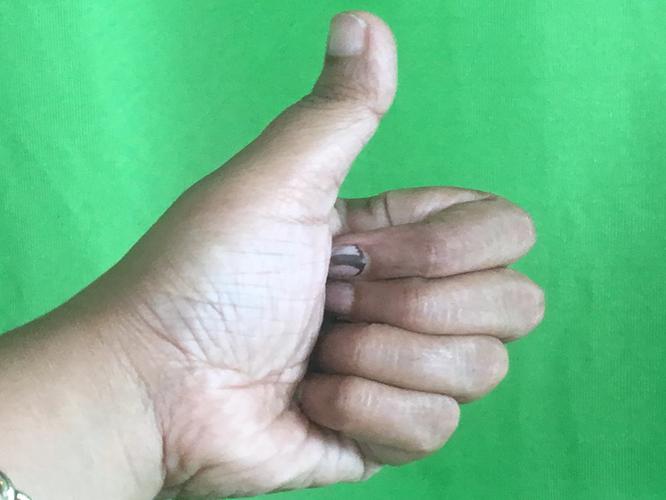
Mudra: Sikharam
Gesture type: single_hand